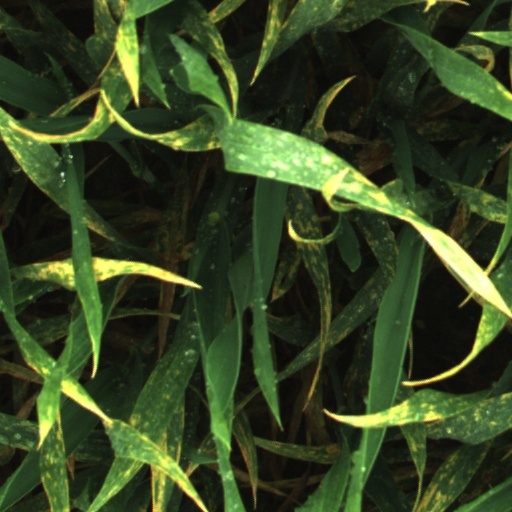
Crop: wheat